RAF Stansted Mountfitchet

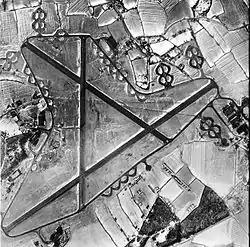
Aerial photograph of RAF Stansted Mountfitchet looking north after a large snowstorm, 9 January 1947. The bomb dump is at the bottom.

RAF Stansted Mountfitchet is a former Royal Air Force station during the Second World War located near the village of Stansted Mountfitchet in the District of Uttlesford in Essex, north-east of central London. The airfield is now London Stansted Airport.